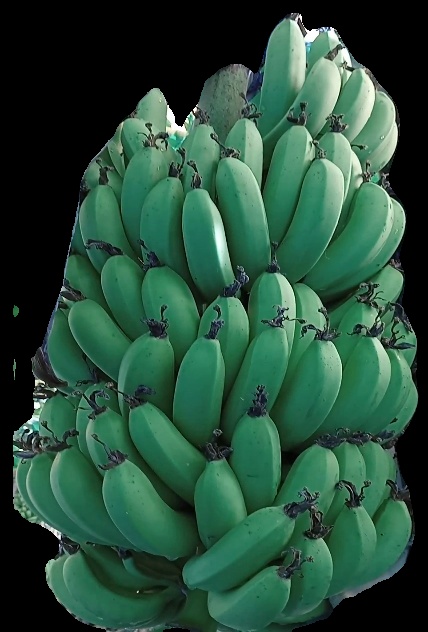
Variety: pachbale
Grade: grade1